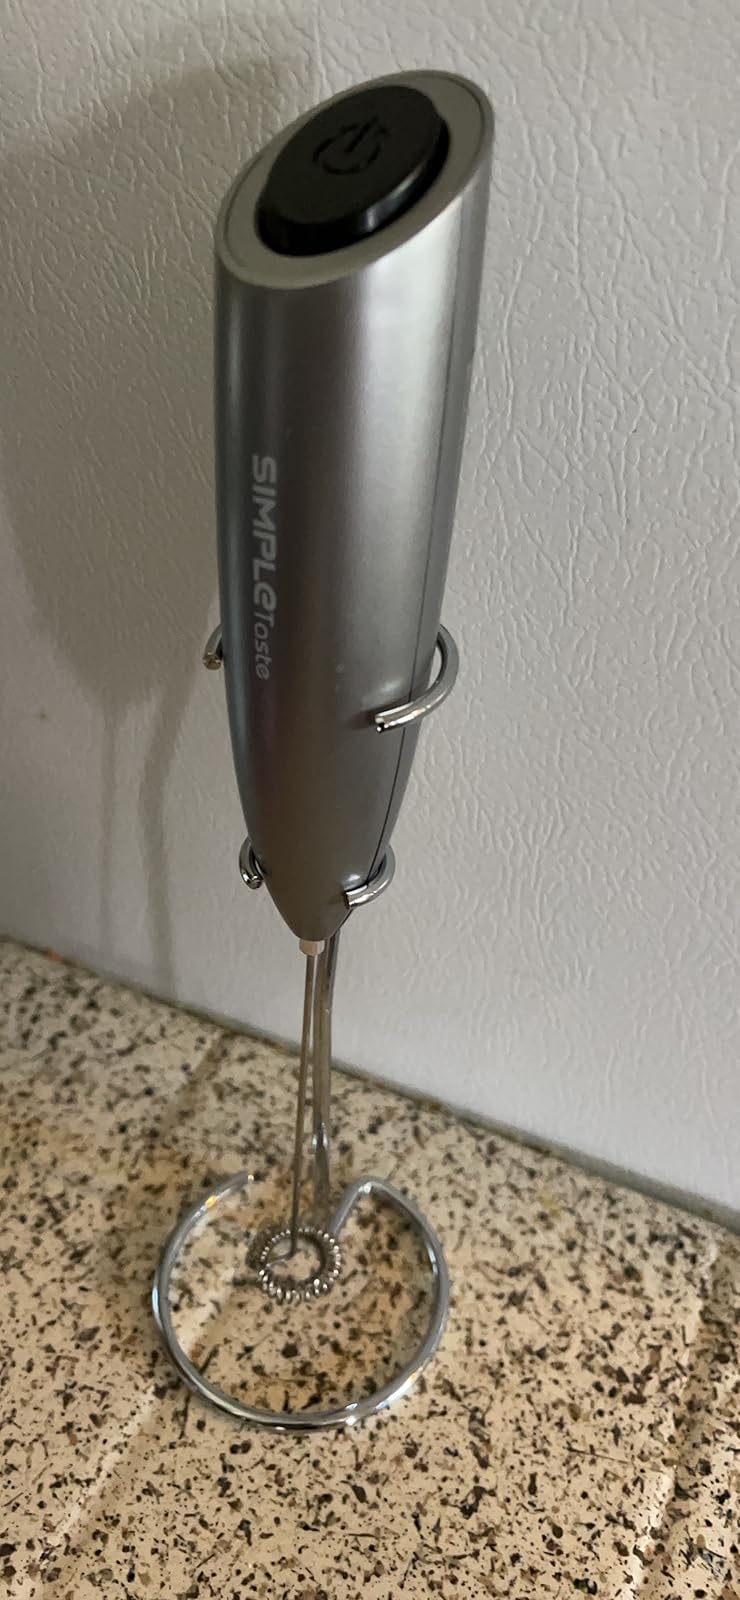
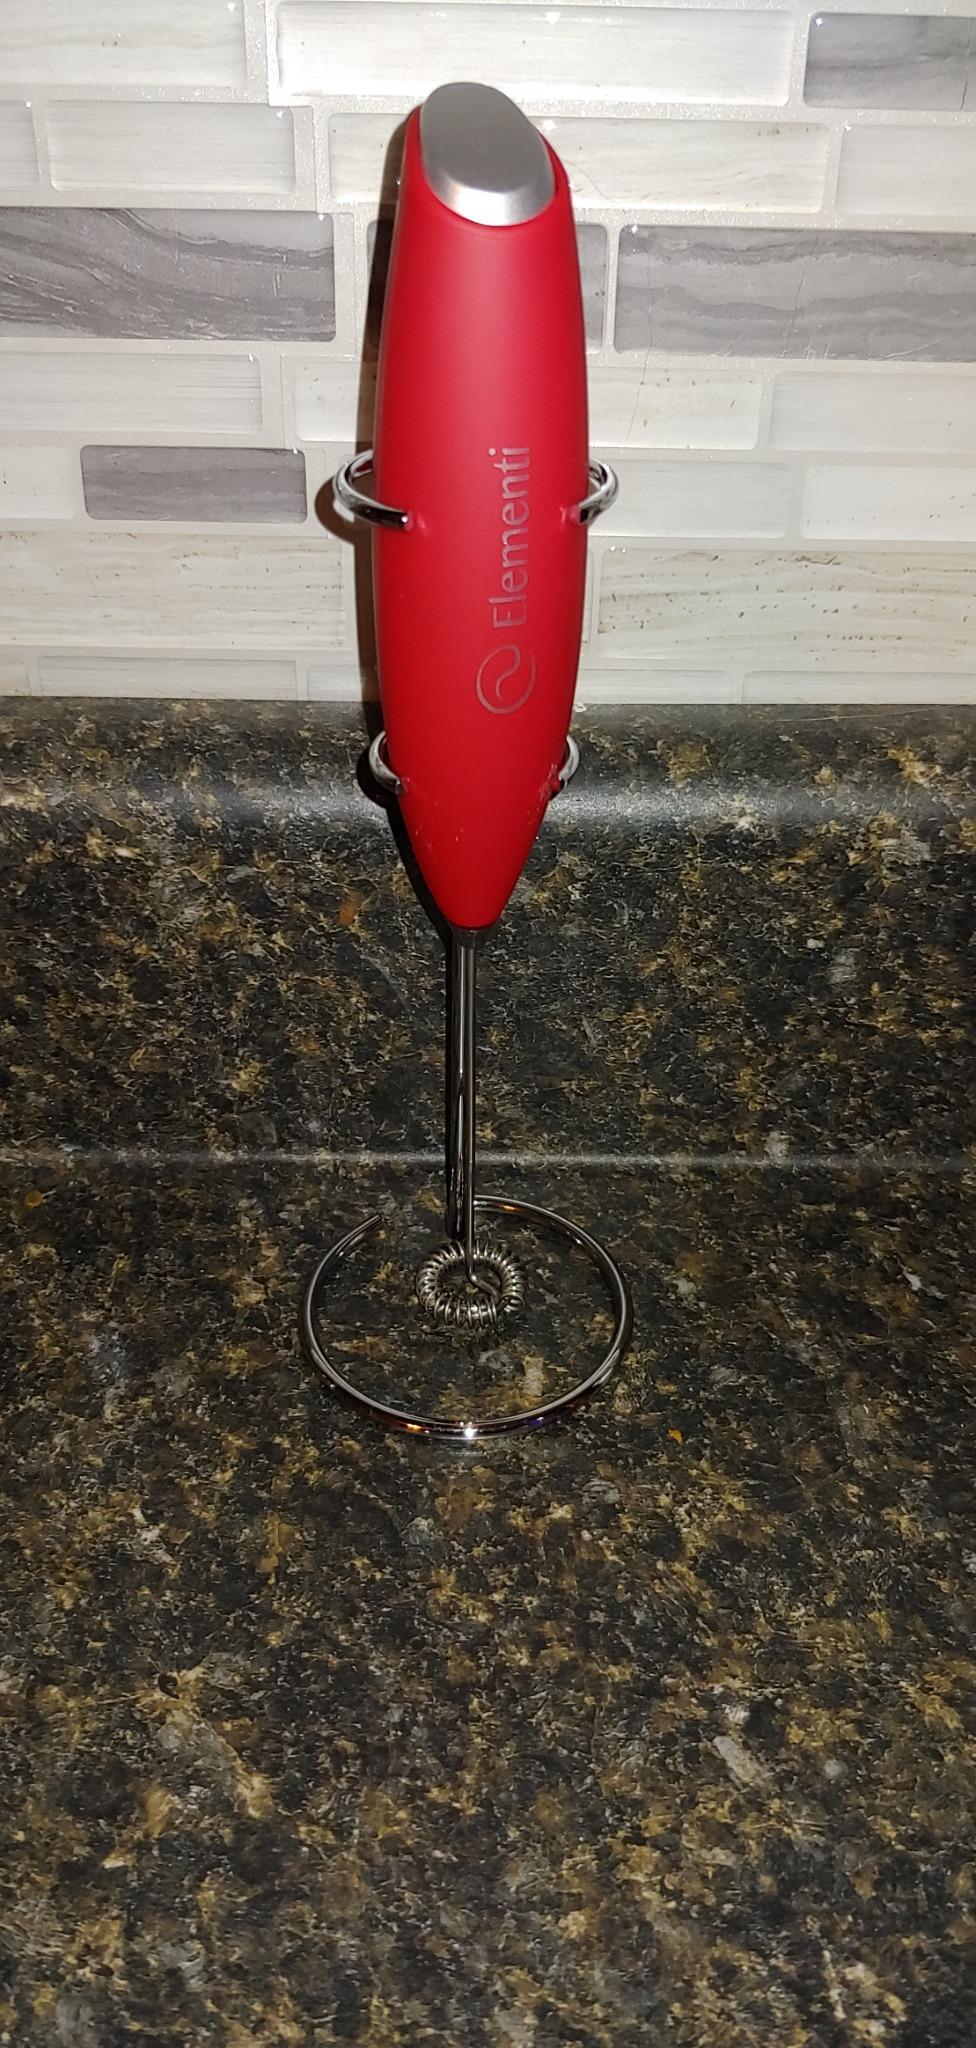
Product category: items_mixer
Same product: no